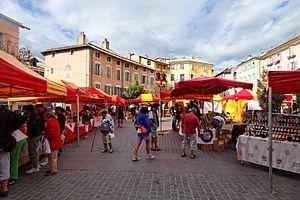
Marché à Embrun
Embrun est une commune française située dans le département des Hautes-Alpes, en région Provence-Alpes-Côte d'Azur.